George Smeaton (theologian)

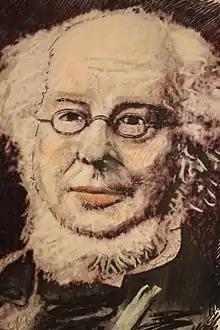
Pastel drawing of Smeaton

George Smeaton (8 April 1814 – 14 April 1889) was a 19th-century Scottish theologian and Greek scholar.